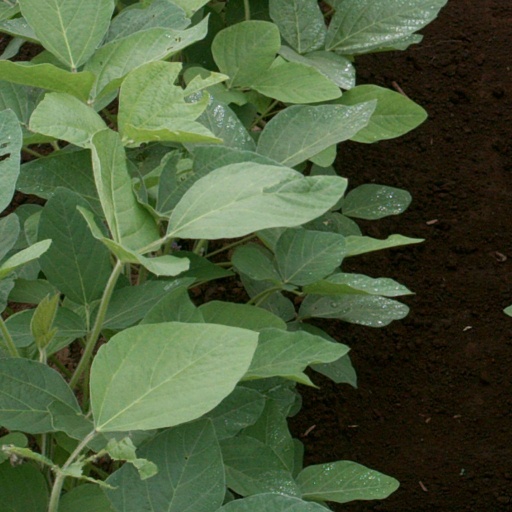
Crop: soybean